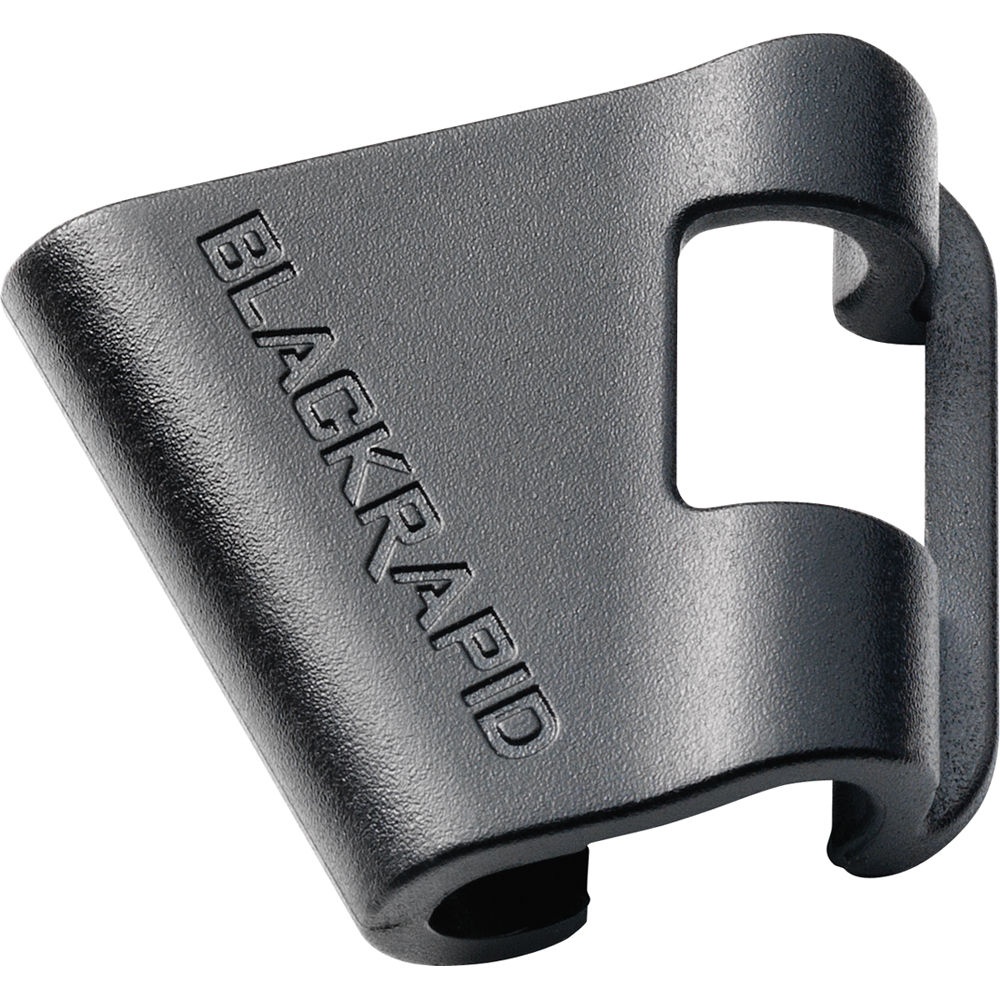
BlackRapid Lockstar Breathe
Brand: PhotoTEQ
The BlackRapid Lockstar Breathe is an ABS cover for the CR-3 Connector. This pack consists of 2 x BlackRapid Lockstar Breathe covers.
Category: Cameras & Optics > Camera & Optic Accessories > Camera Parts & Accessories > Camera Straps > Quick-Release Straps